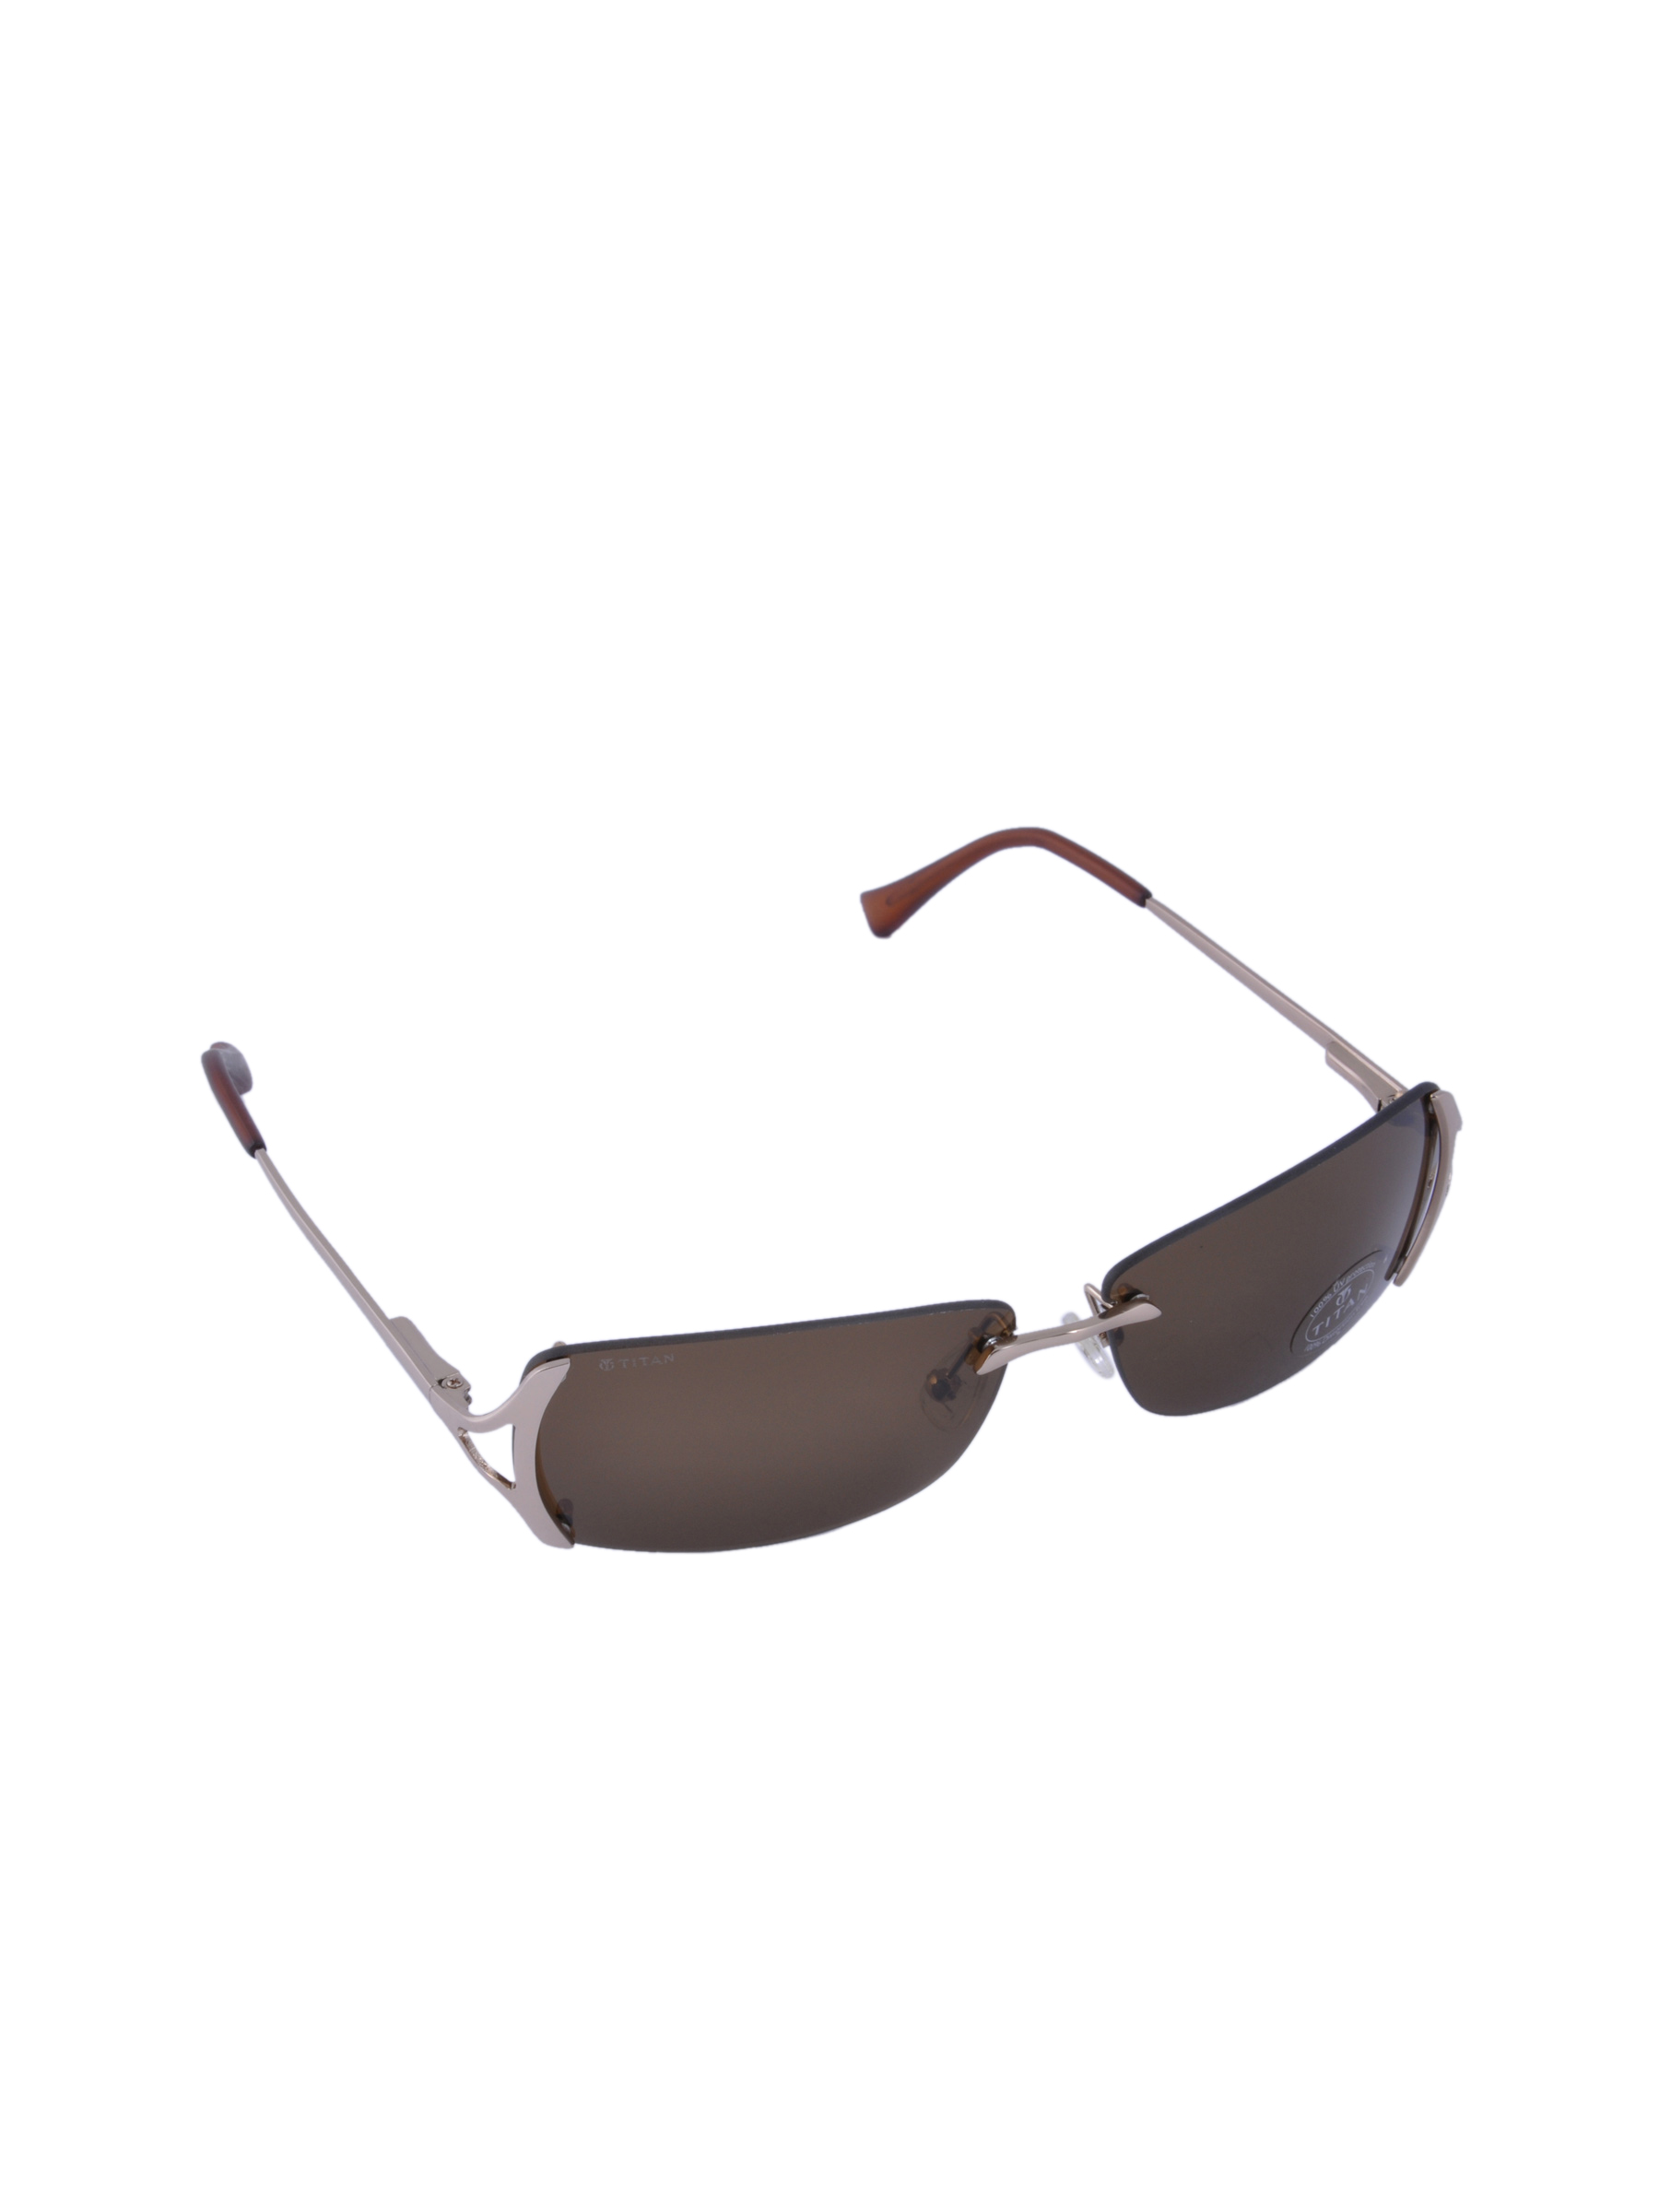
Fastrack Unisex Brown Sunglasses
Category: Accessories / Eyewear / Sunglasses
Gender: Unisex
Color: Brown
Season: Winter 2016
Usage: Casual